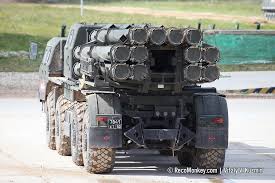
Label: BM-30